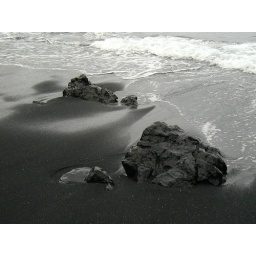
color photo of a black sand beach in Hawaii